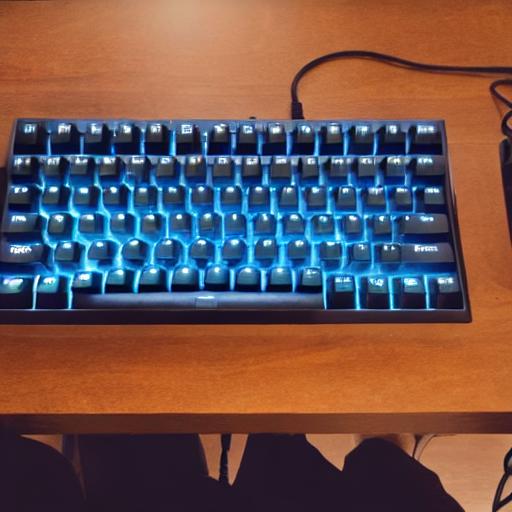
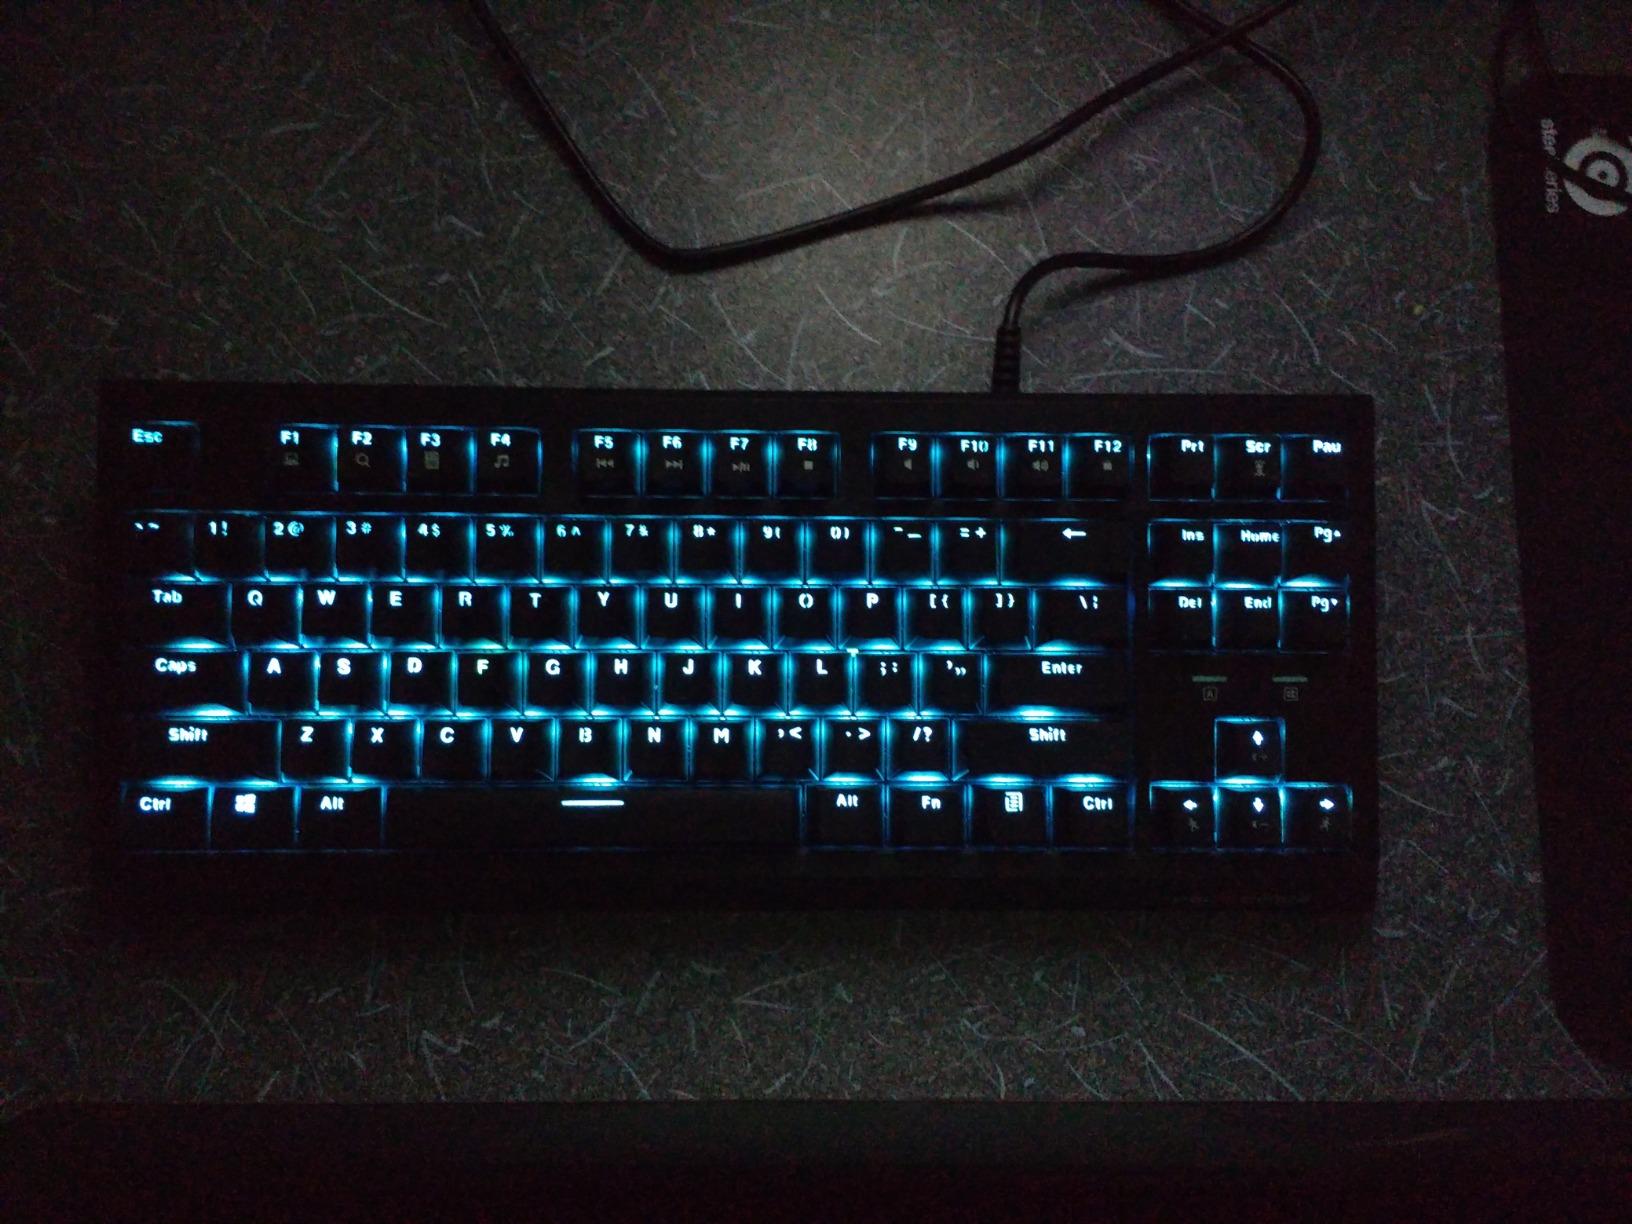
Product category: keyboard
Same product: no